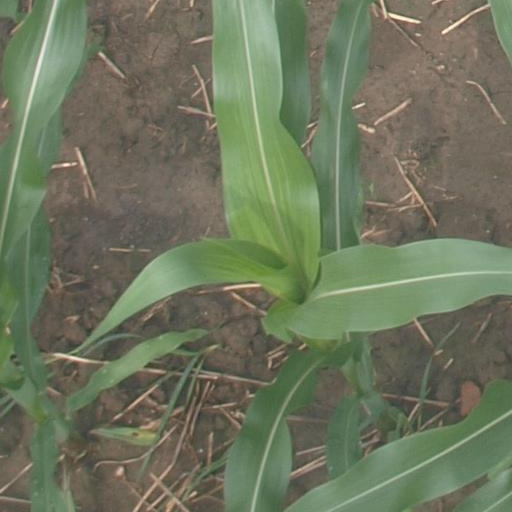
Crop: maize; corn